MagnifiScience Centre

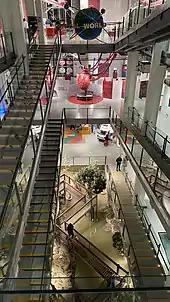
View across the floors inside the MagnifiScience Centre

The Science Centre building spread over ground-plus-three-floor has been designed Madiha Ghani of Shahab Ghani and Associates. The MSC is a pre-engineered building, which is seismically sound, and conceptualised to minimise environmental impact. As part of its green initiatives, the premises feature a solar power system and a wastewater recycling system.